Answer in natural language. Considering the relative positions, is Doorway (marked A) to the left or right of abstract rectangle frame on wall (marked C)? Choose between the following options: right or left
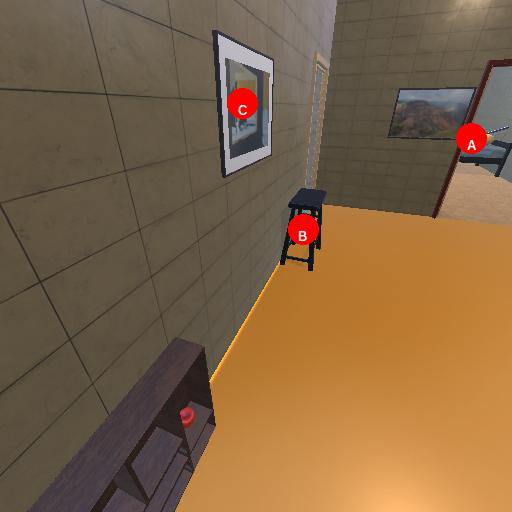
<answer>right</answer>